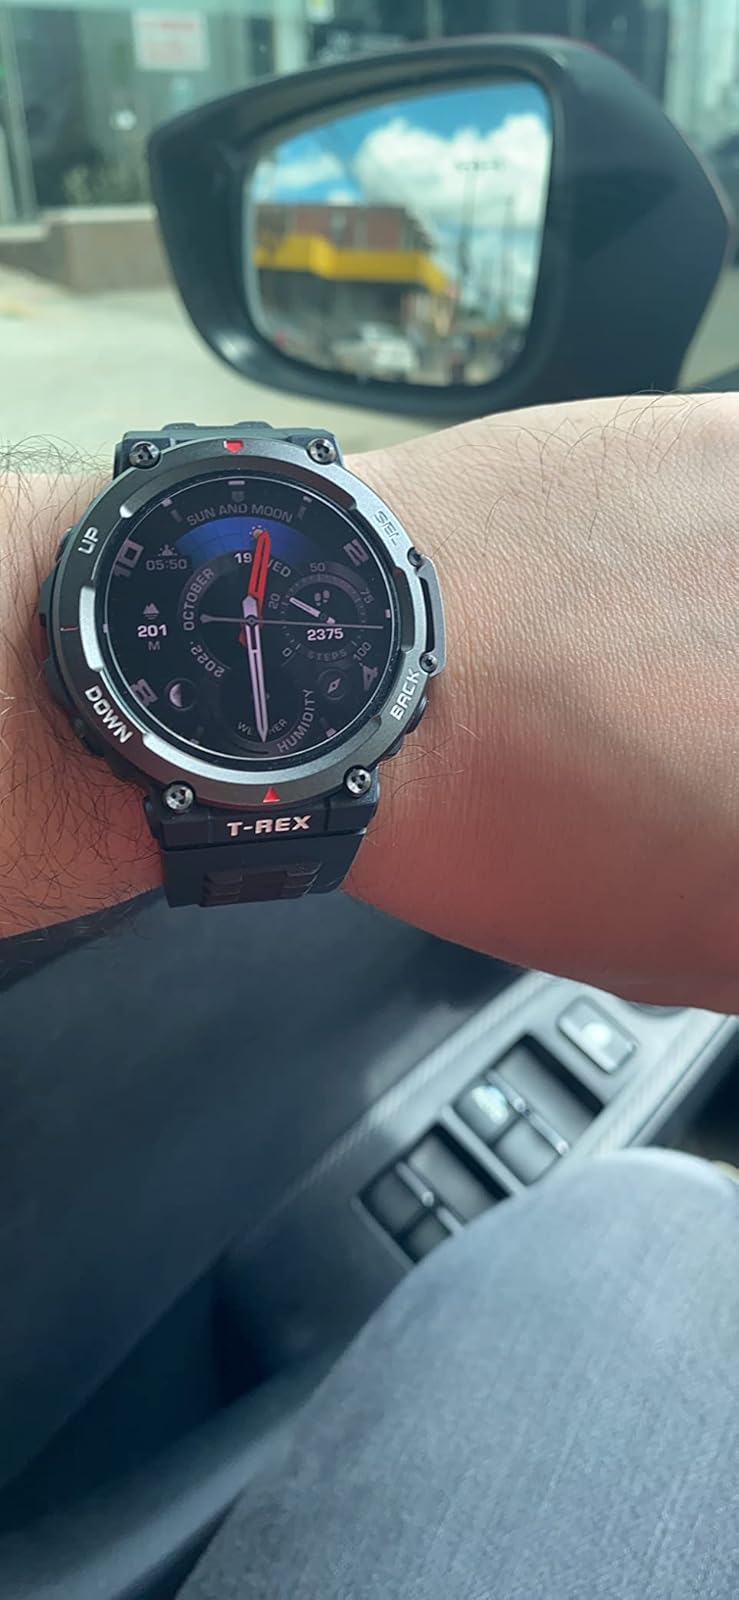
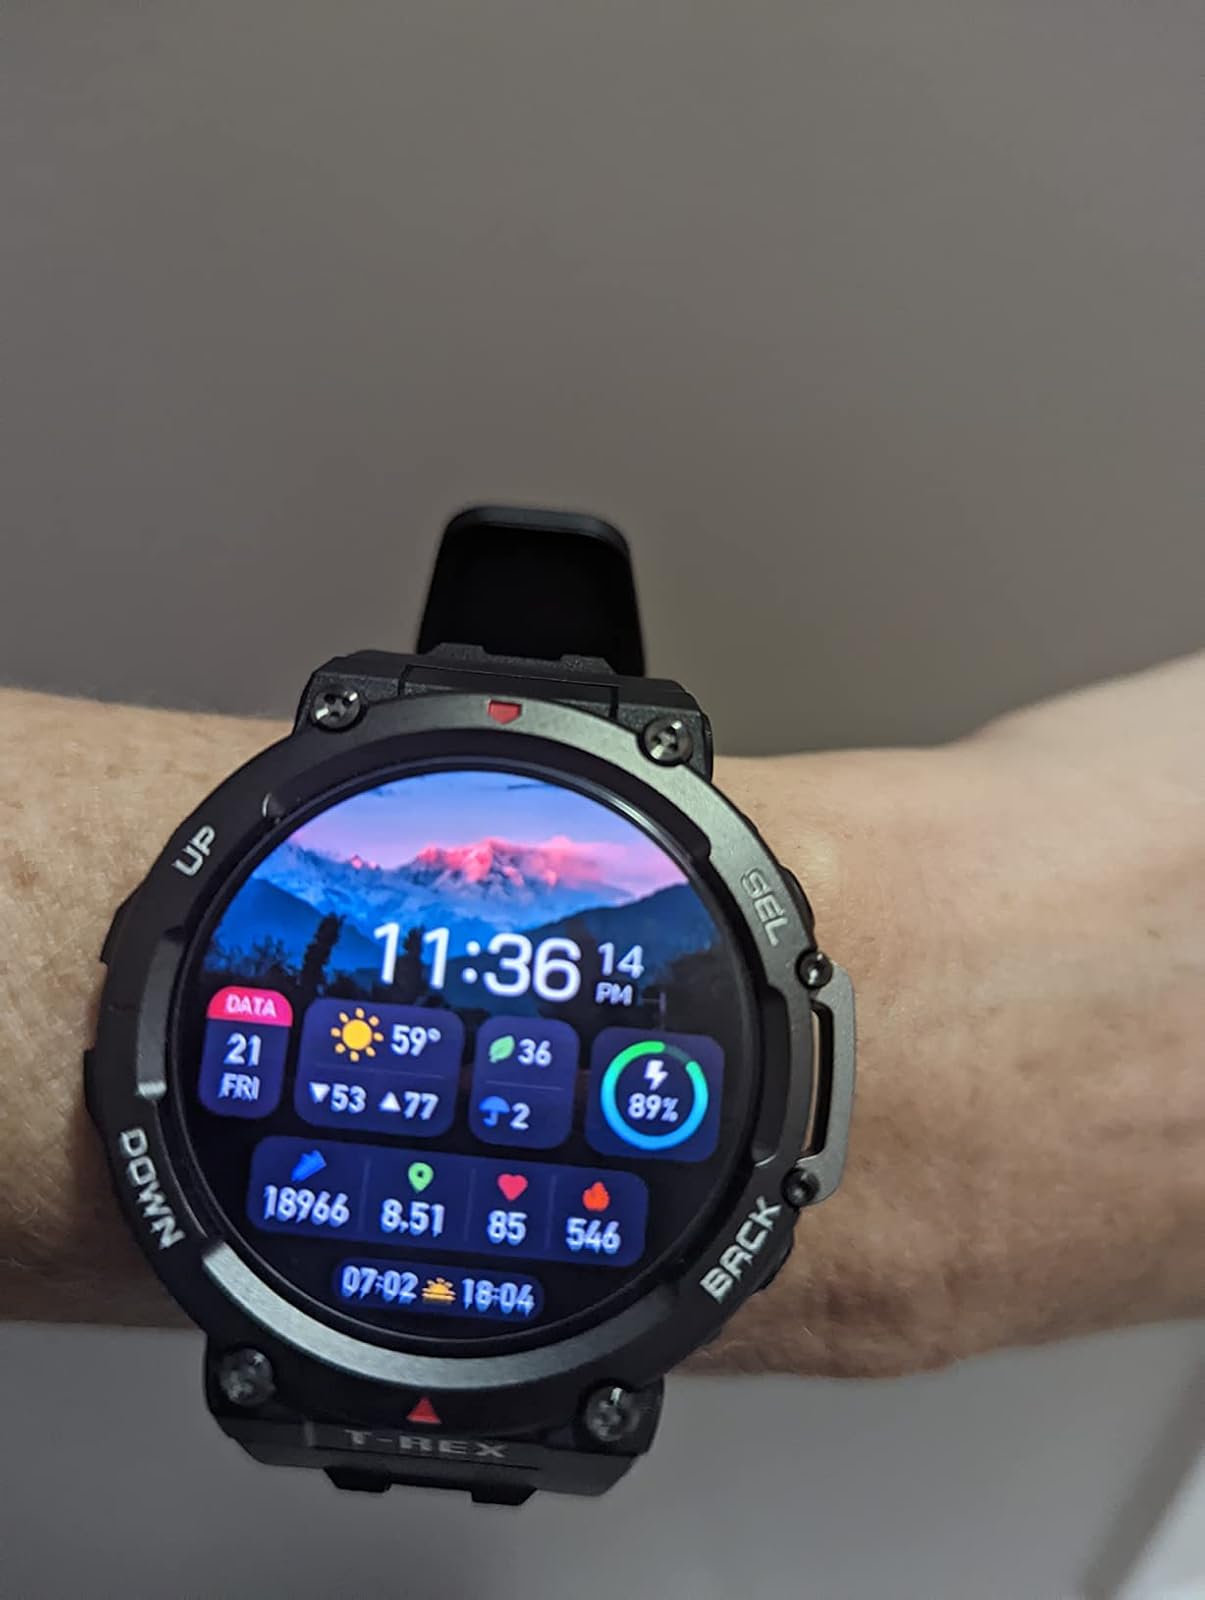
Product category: smartwatch
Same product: yes